Roubaix station

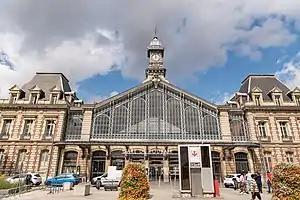
Passenger building and metro entrance in 2019.

Roubaix station (French: "Gare de Roubaix") is a railway station serving the town Roubaix, Nord department, northern France.